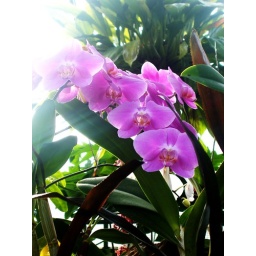
some pretty flowers in a green house in niagara falls